Jane Dieulafoy

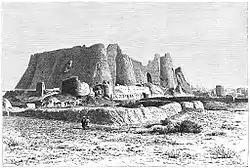
Citadel of Varamin by Jane Dieulafoy

With the end of the war, Marcel was employed by the Midi railways, but during the next ten years the Dieulafoys would travel in Egypt and Morocco for archaeological and exploration work. Jane did not keep a record of these journeys. Marcel became increasingly interested in the relationship between Oriental and Western architecture, and in 1879, decided to devote himself to archaeology.